Bissel truck

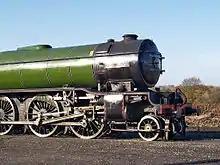
LNER Class V2 4771 Green Arrow showing pony truck in front of cylinders and driving wheels

A pony truck in railway terminology, is a leading truck with only two wheels. Its invention is generally credited to Bissell, who devised one in 1857 and patented it the following year. Hence the term "Bissel bogie", "Bissel truck", or "Bissel axle" is used in continental Europe. In the UK, the term is Bissell truck.